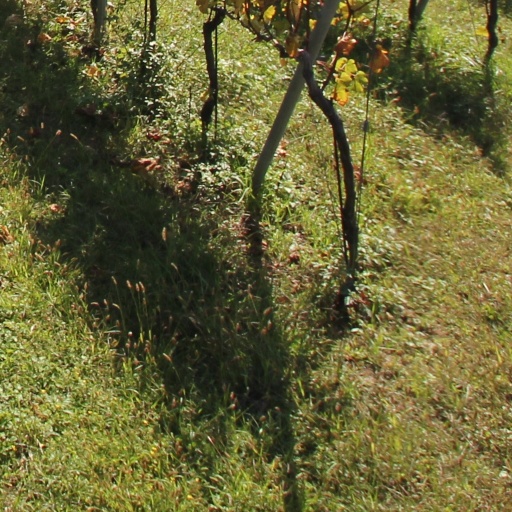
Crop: grape